Igor Zubarev

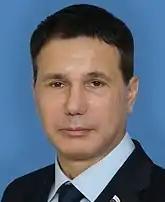

Igor Dmitrievich Zubarev (born 20 July 1966) is a Russian politician serving as a senator from the Republic of Karelia since 7 October 2021.